Hans-Hermann Hoppe

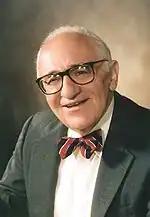
Murray Rothbard, whom Hoppe called his mentor and master

Hoppe completed his undergraduate studies at Saarland University and received his MA and PhD degrees from Goethe University Frankfurt. He studied under Jürgen Habermas, a leading German intellectual of the post-WWII era, but came to reject Habermas's ideas and European leftism generally.